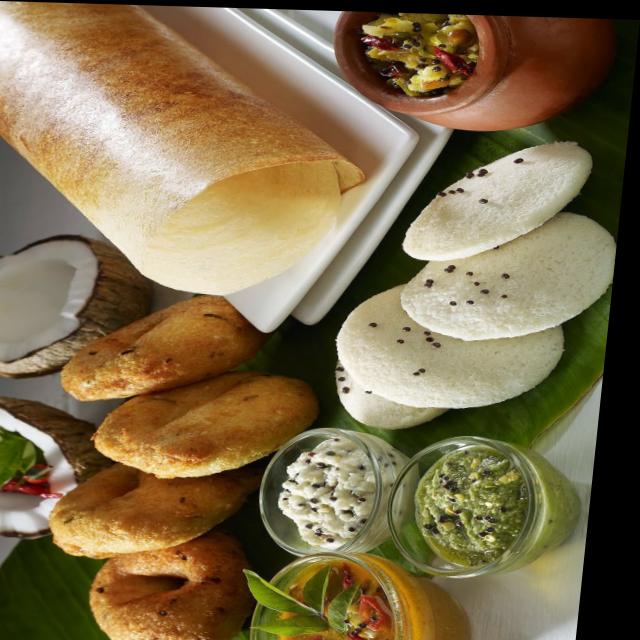
Dish: idli